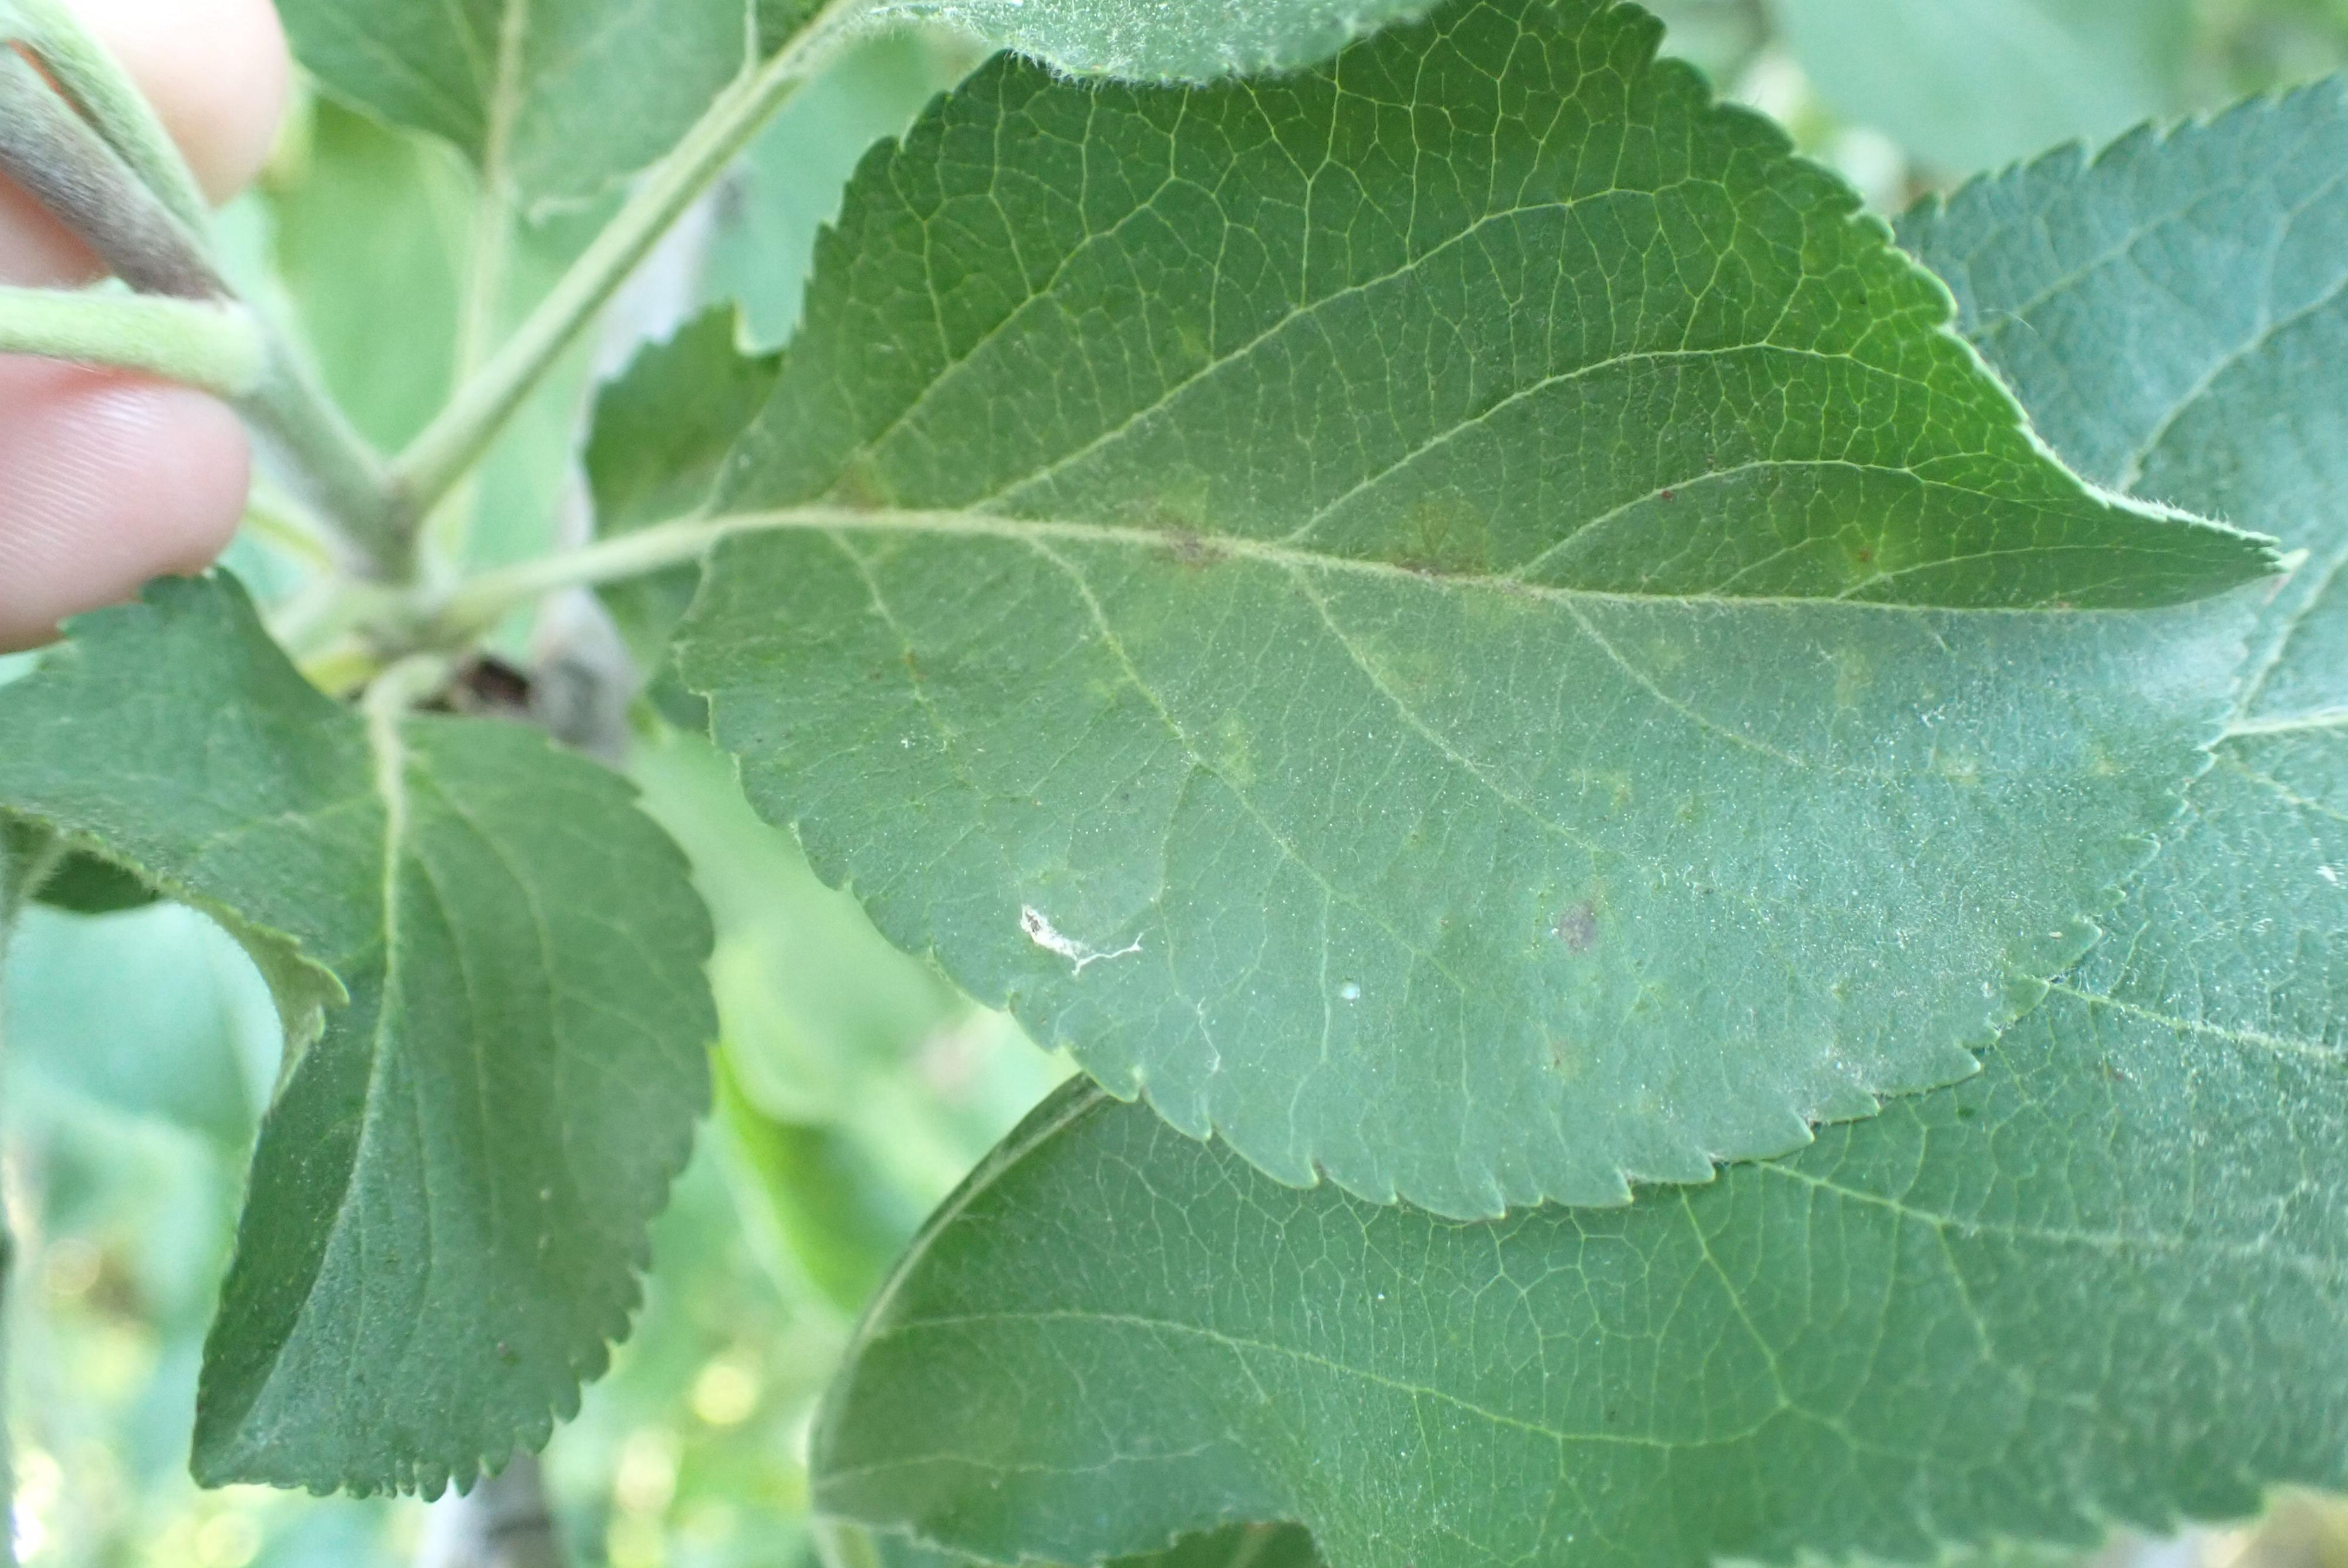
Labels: scab